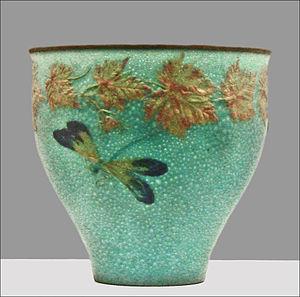
Albert Dammouse, né à Paris le 22 octobre 1848 et mort à Sèvres le 19 juin 1926, est un sculpteur et céramiste français.